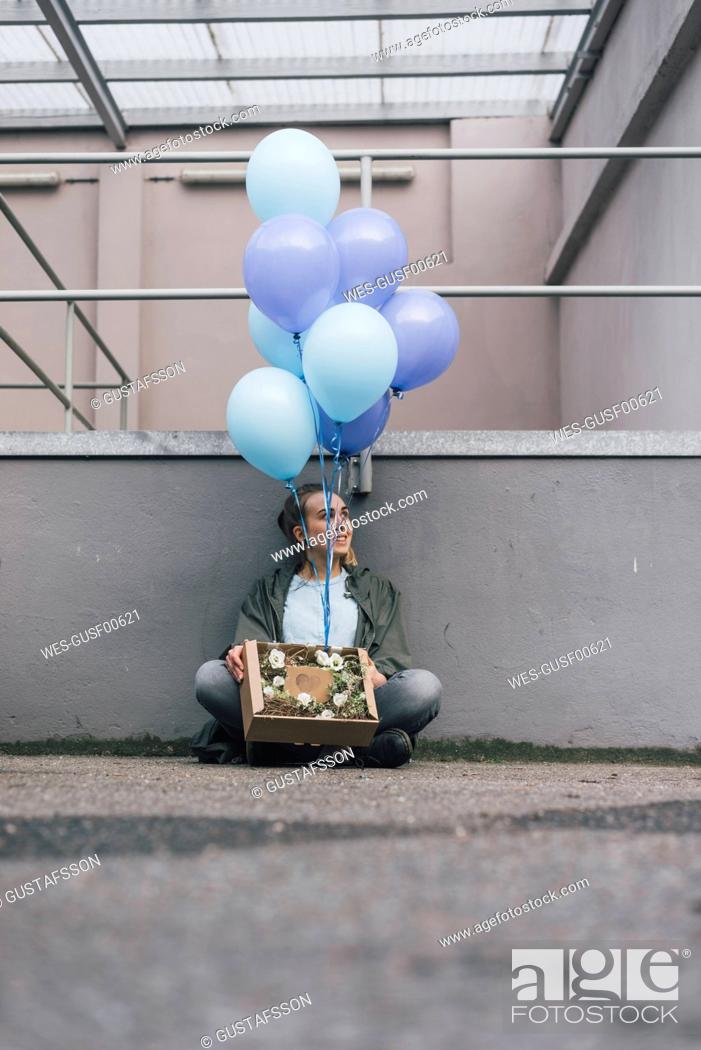
Label: cardboard